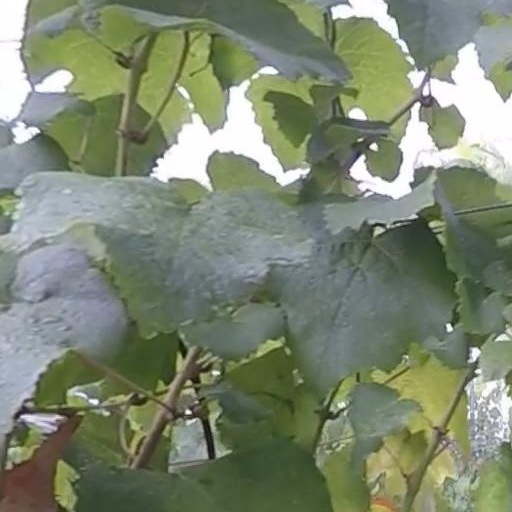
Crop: grape